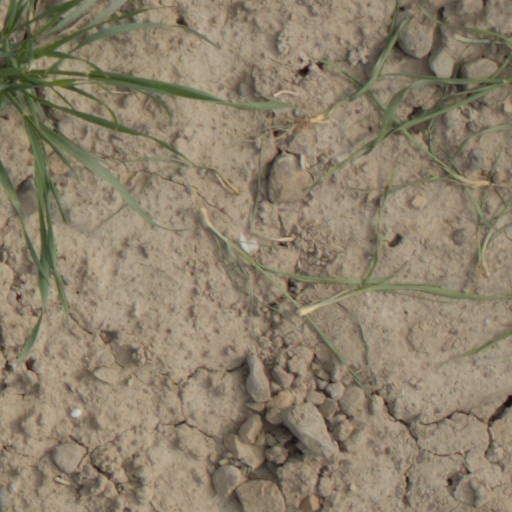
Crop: wheat